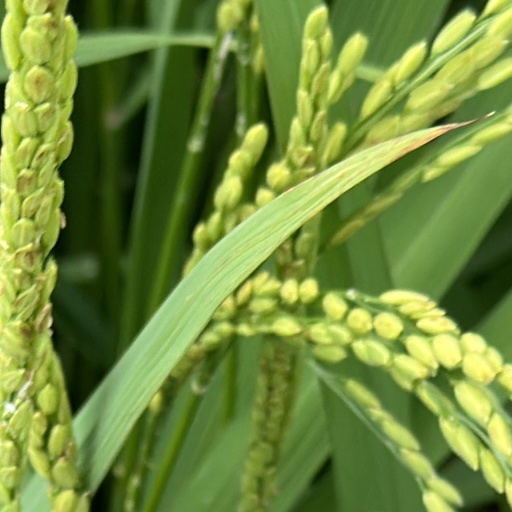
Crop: rice